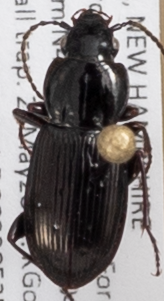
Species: Pterostichus pensylvanicus
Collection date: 2022-05-25
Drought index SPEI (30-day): -0.8
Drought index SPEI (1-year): -0.54
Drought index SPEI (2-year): -1.45